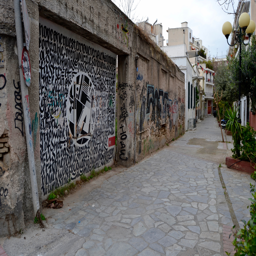
art along a quiet street